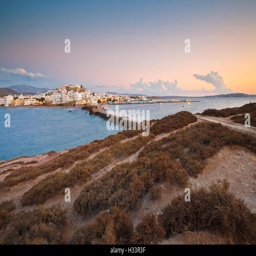
view of the town over the sea